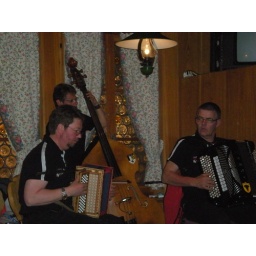
Day 6- Local boys with a girl bass player crank out Old Suzanna at a Fondue Restaurant in Zermatt.